Long Beach Road

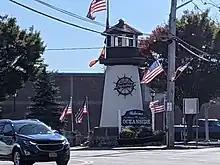
The famous lighthouse in the heart of Oceanside, in the middle of the junction of Long Beach Road and Lower Lincoln Avenue.

Continuing northeast, Long Beach Road eventually intersects Foxhurst Road (CR C82). It then reaches another junction one block to the north, where Lincoln Avenue branches off towards the northwest while Long Beach Road continues towards the north-northeast and entering Rockville Centre, soon intersecting Merrick Road (CR 27) and thence Sunrise Highway (NY 27) a few blocks further north. Long Beach Road then continues northeast, passing underneath the Long Island Rail Road's Babylon and Montauk Branches, and then reaching a junction with Oceanside Road (CR D75). Long Beach Road then continues northeast and reaches Lakeview Avenue (CR D28) two blocks to the north. Continuing north, Long Beach Road then gently meanders north-northeast, soon reaching DeMott Avenue (CR C57), and then continues north-northeast for some distance along the eastern edge of the Rockville Links Club, and soon entering South Hempstead.